Kinsale

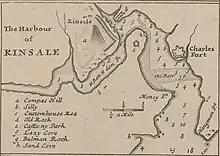
Kinsale in the early 18th century

In January 1334, under a charter granted by King Edward III of England, the Corporation of Kinsale was established to undertake local government in the town.